Naomy (Romanian singer)

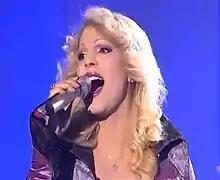
Naomy in 2014

Naomi Moldovan (25 April 1977 – 19 April 2024), professionally known also as Naomy, was a Romanian singer, songwriter, and actress. She came to native attention when entering the Romanian preselection for the Eurovision Song Contest 2014 with her song "Dacă tu iubești", where she finished in 10th place, scoring 3 points. Naomy has won the most awards at inter-county and national festivals of light music in Romania, holding a national record of 75 awards in 103 appearances, confirmed by Radio România Actualități in 1998 by .